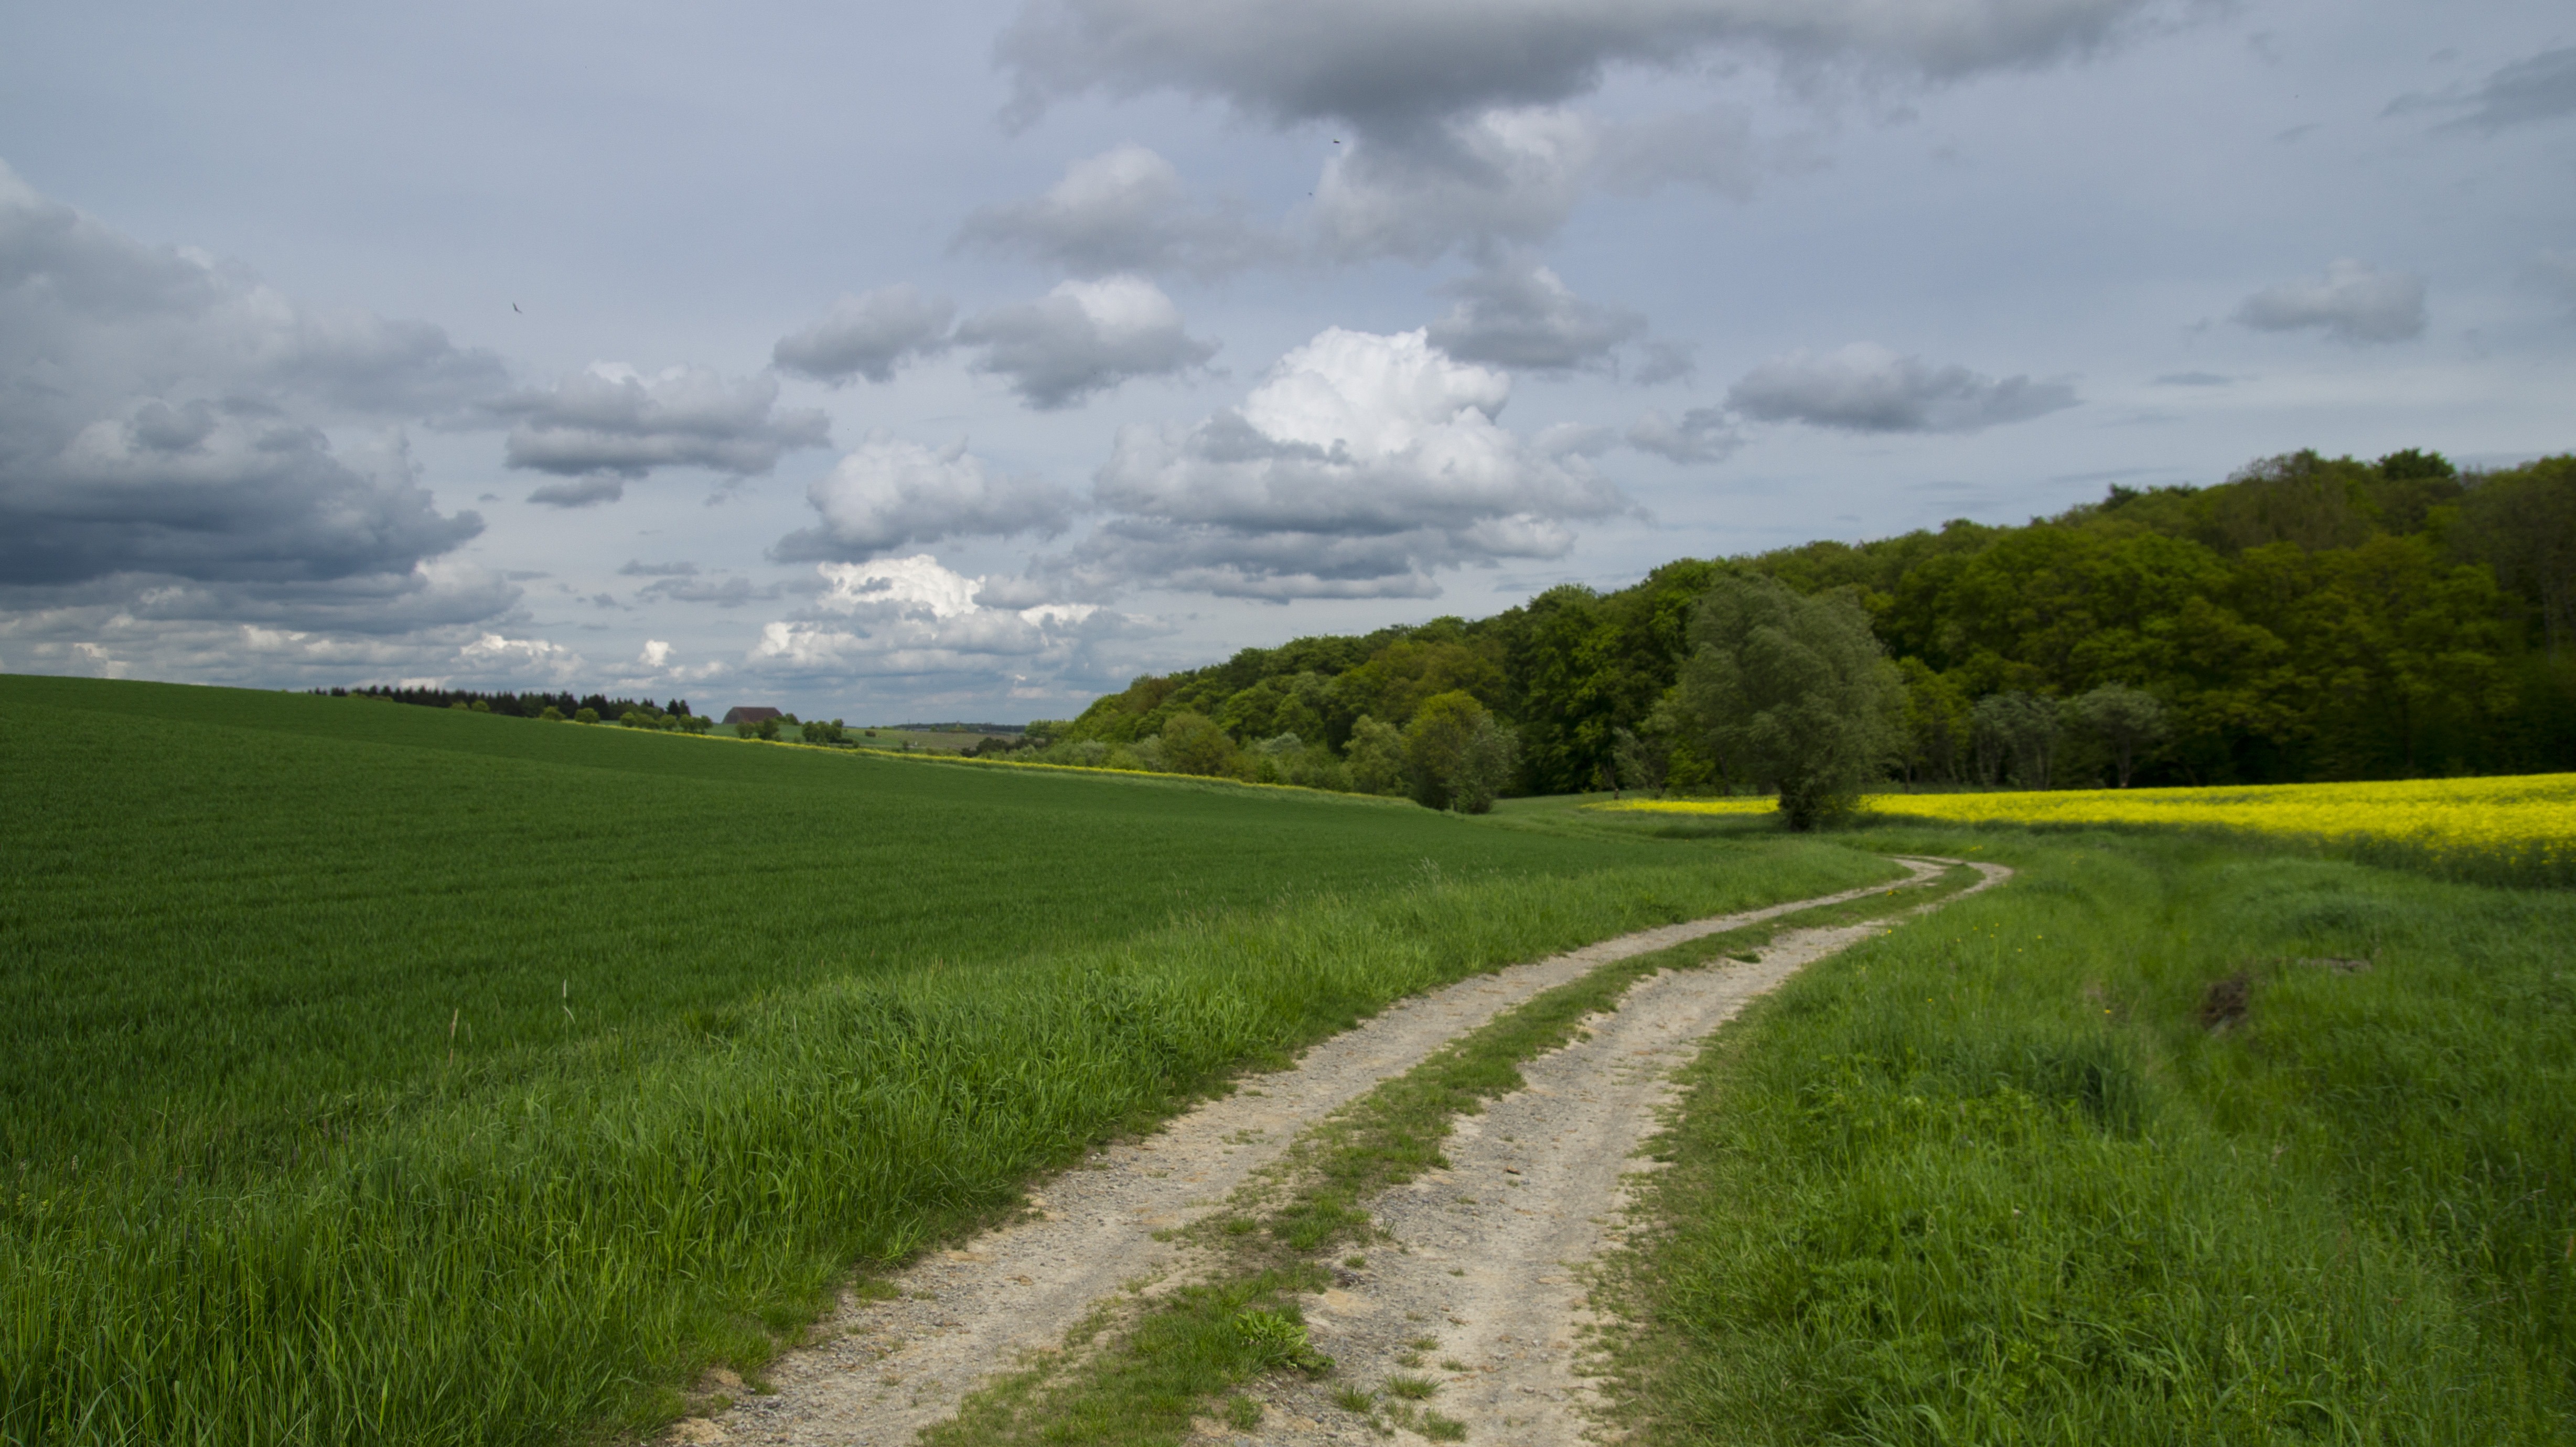
landscape, nature, grass, horizon, mountain, cloud, sky, hiking, field, farm, lawn, meadow, prairie, hill, green, pasture, yellow, agriculture, lane, plain, hills, clouds, fields, grassland, plateau, habitat, away, ecosystem, weather mood, rural area, oilseed rape, paddy field, natural environment, geographical feature, atmospheric phenomenon, grass family